St.-Jakobus-Kirche, Ilmenau

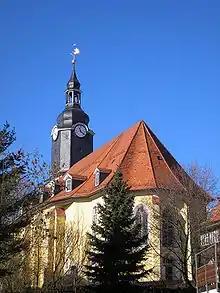
View from east

The St.-Jakobus-Kirche ("St James Church") in the historical centre of Ilmenau, Thuringia, Germany, is a Lutheran parish church. The Ilmenau parish belongs to the Arnstadt-Ilmenau district of the Protestant Church in Central Germany. Colloquially, the St.-Jakobus-Kirche is called the ("Town Church") for short. It houses the largest Romantic church organ in the state of Thuringia.